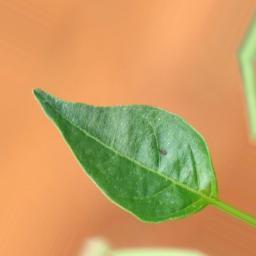
Label: healthy